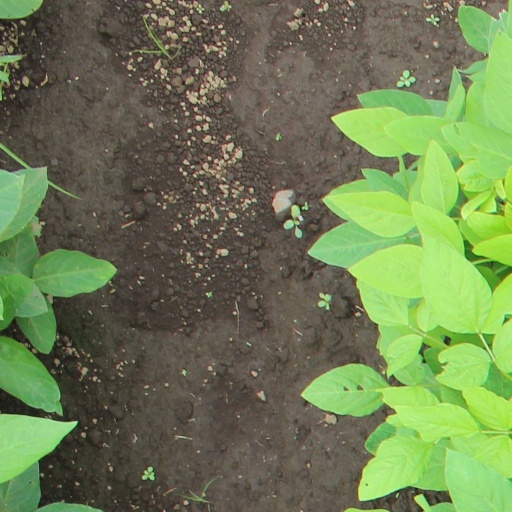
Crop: soybean